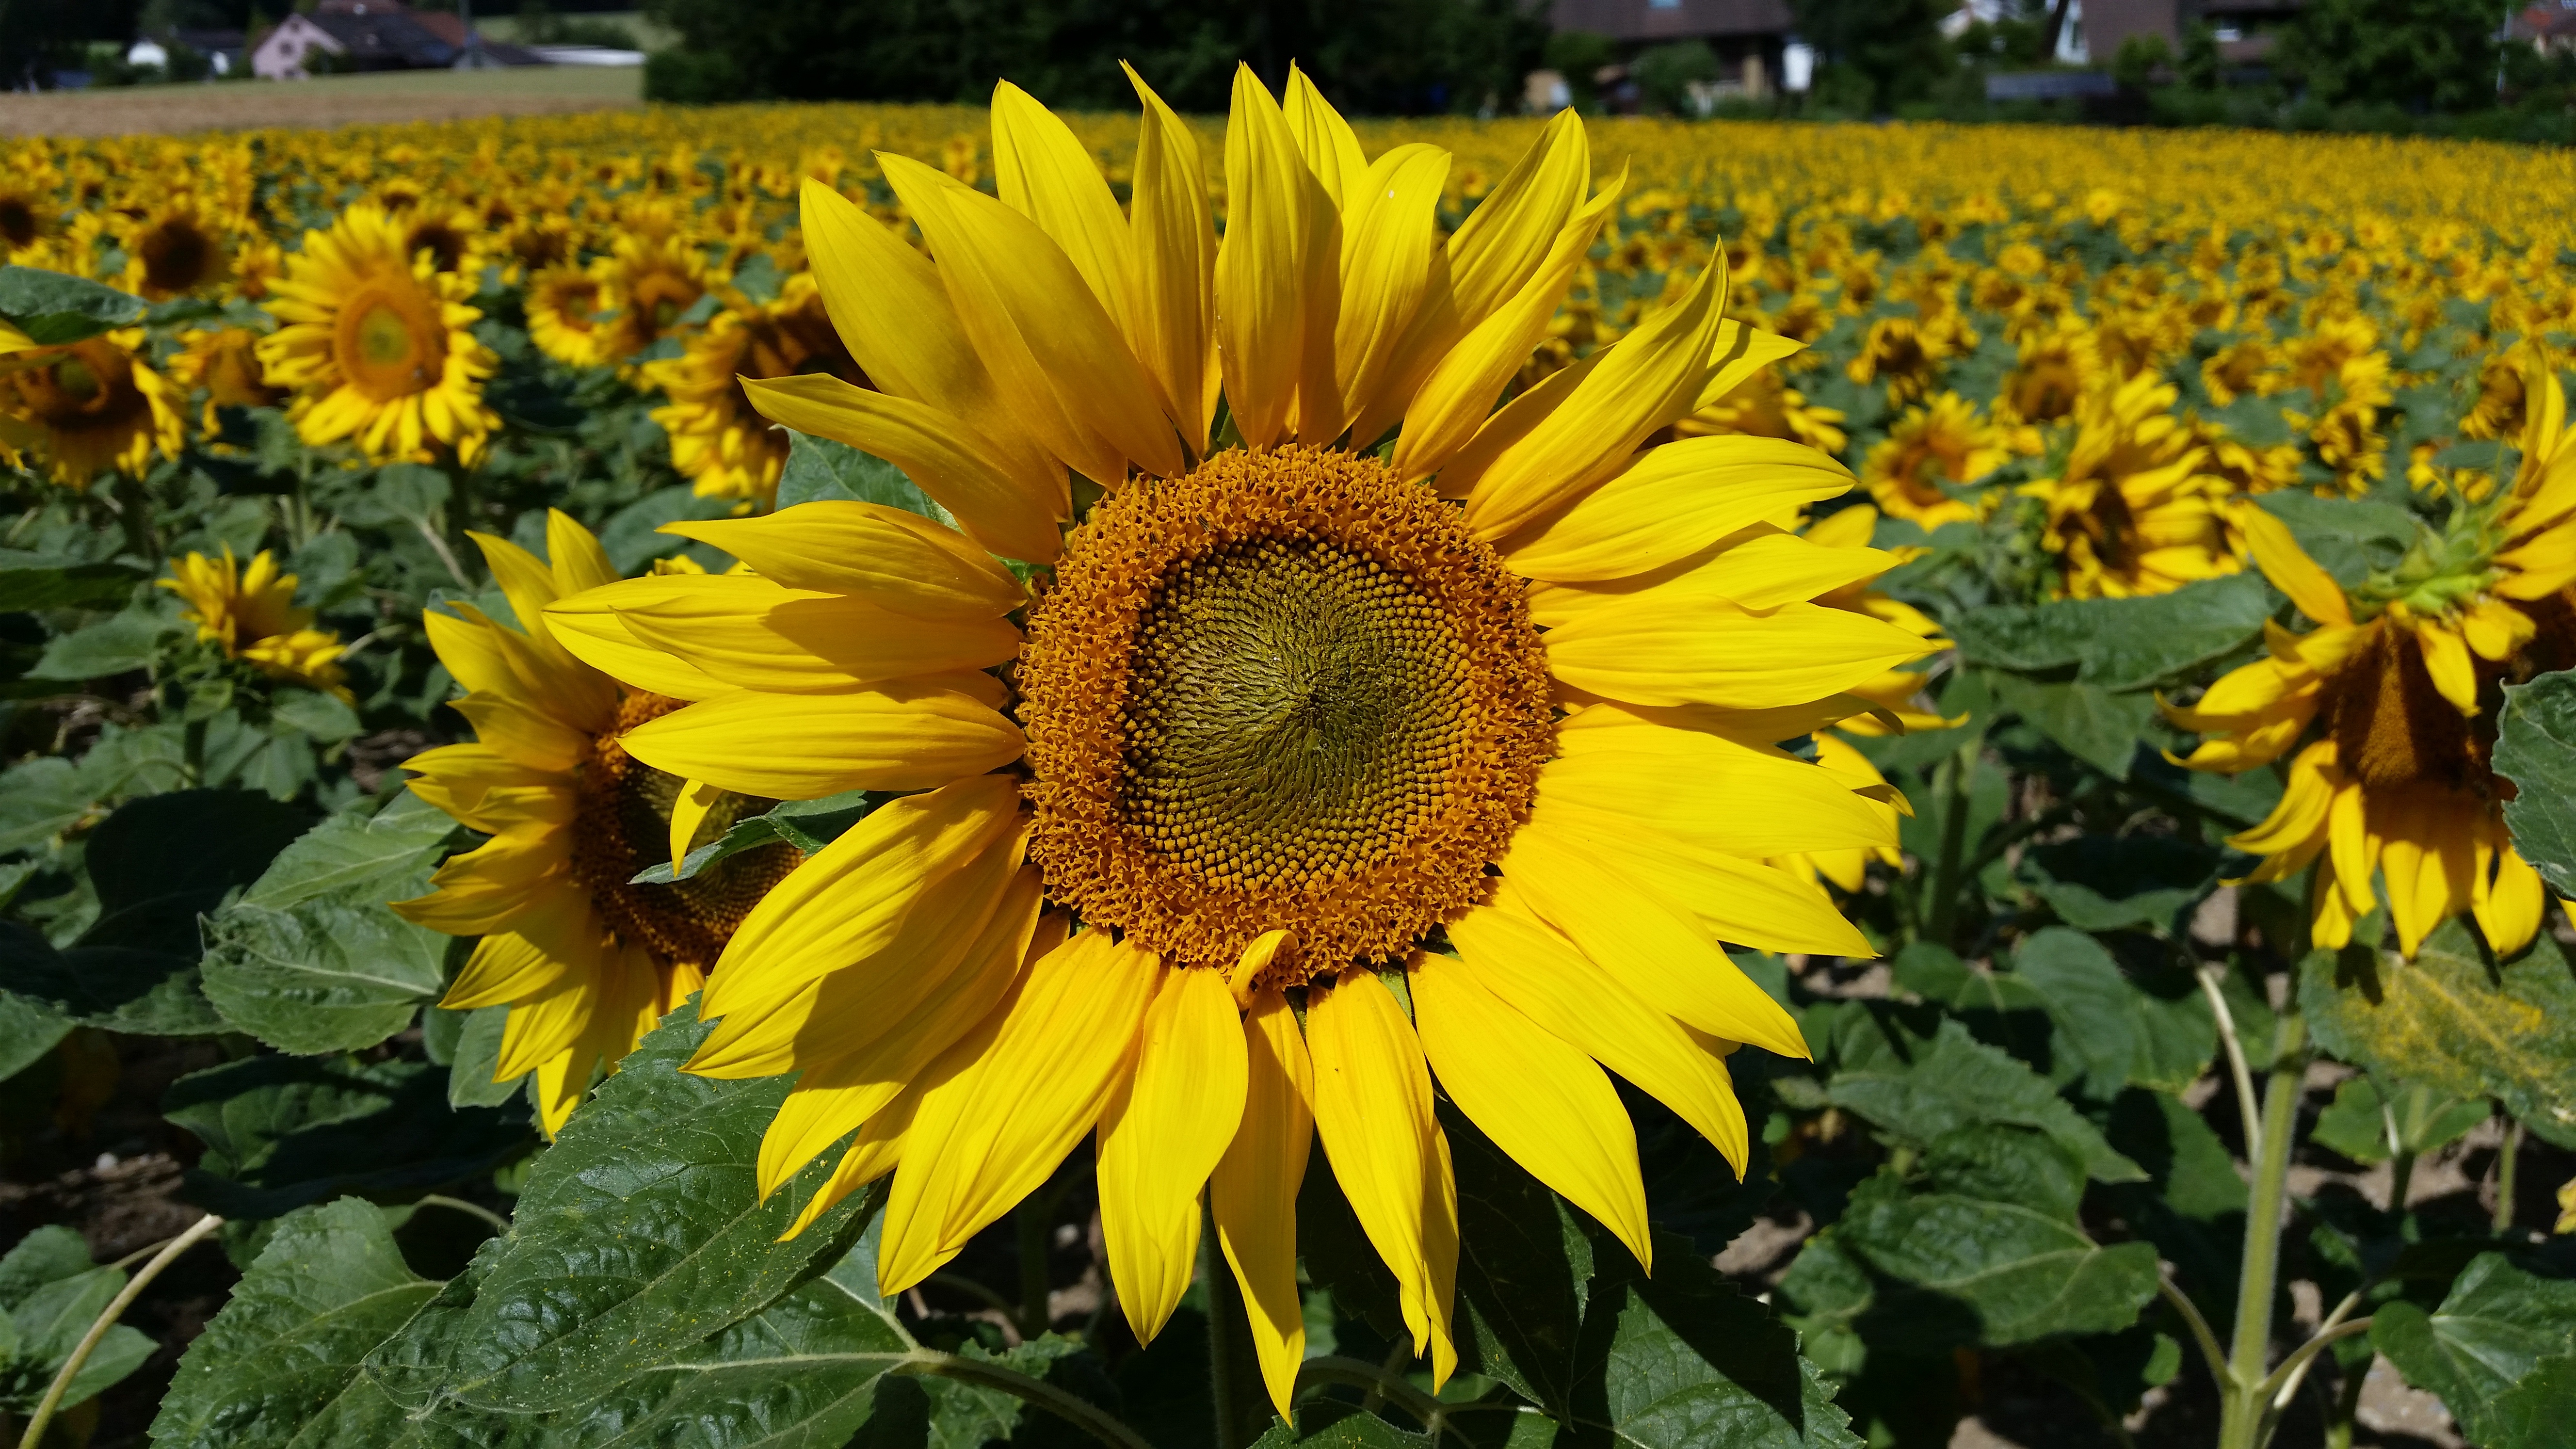
plant, field, flower, botany, yellow, flora, sunflower, bright, sun flower, vegetarian food, flowering plant, daisy family, asterales, sunflower seed, annual plant, land plant